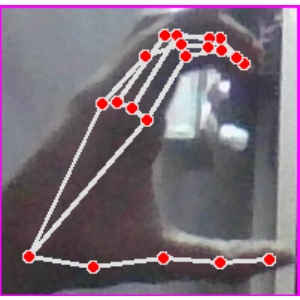
अक्षर: ऋ